Willie Horton

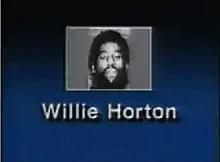
Horton's mug shot from "Weekend Passes" ad

The first person to mention the Massachusetts furlough program in the 1988 presidential campaign was Democratic Senator Al Gore. During a debate before the New York primary, Gore took issue with the furlough program. However, he did not mention the Horton incident or even his name, instead asking a general question about the program.